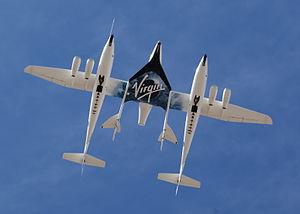
Le SpaceShipTwo est un prototype d'avion spatial suborbital créé par Virgin Galactic, une coentreprise entre le constructeur aéronautique américain Scaled Composites et le conglomérat anglais Virgin Group. Il prend la suite d'un autre prototype, le SpaceShipOne dont il conserve les principales caractéristiques : ailes en cantilever, moteur-fusée à propulsion hybride, lancement en altitude par un avion porteur.